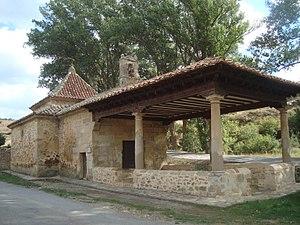
Villarroya de los Pinares est une commune d’Espagne, dans la Comarque du Maestrazgo, province de Teruel, communauté autonome d'Aragon.